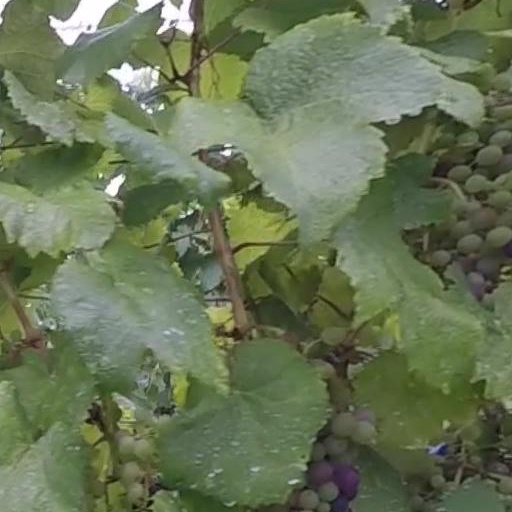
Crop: grape